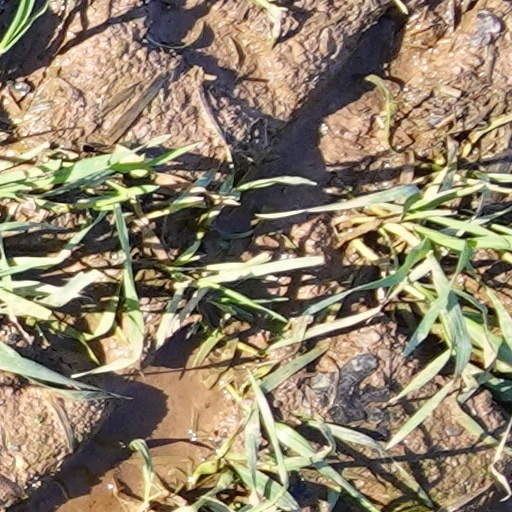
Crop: wheat